Utility-caused wildfires

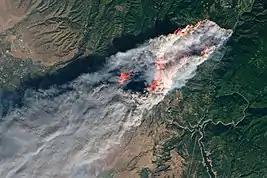
Camp Fire, as seen by the Landsat 8 satellite on November 8, 2018. Red highlights active fire seen in infrared.

Utility-caused wildfires are a subset of human-caused wildfires that are directly ignited by utilities, usually power lines. They are unplanned ignitions that can cause wild burns. Hotter and drier weather as a result of climate change has been liked to lower moisture content in vegetation, which, along with high tree mortality has created ideal wildfire conditions. Ignition often occurs when power lines come in contact with vegetation, whether elevated or on the ground.